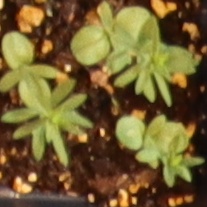
Label: Flax